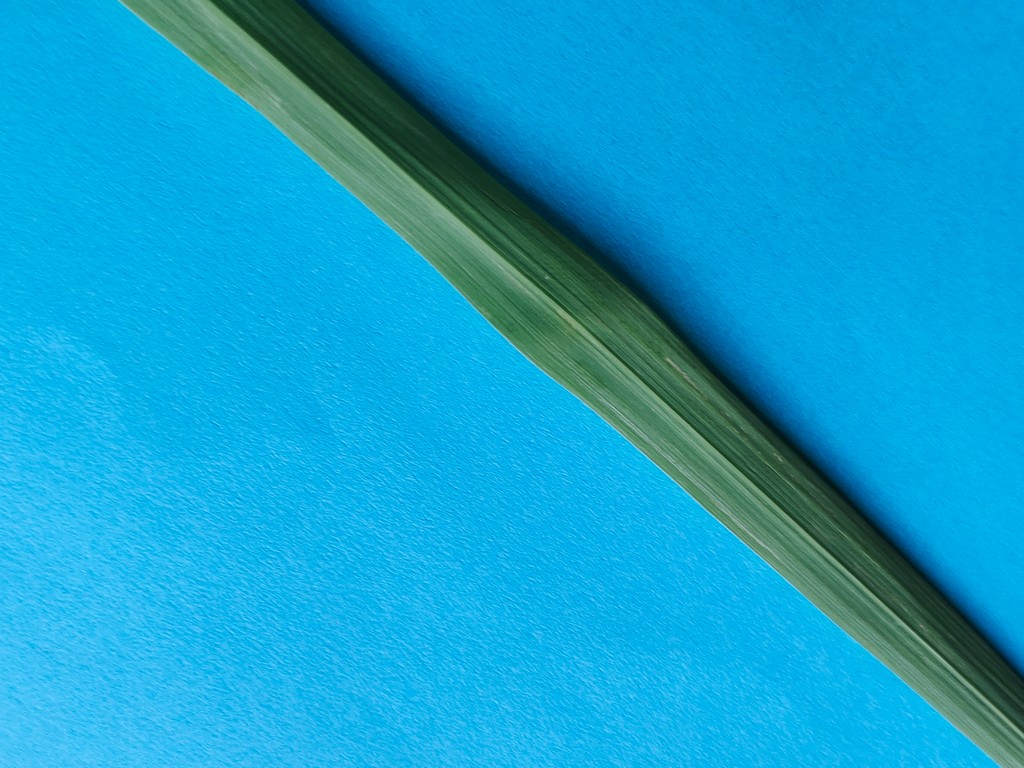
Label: Healthy